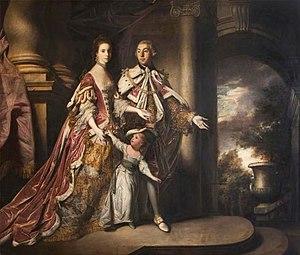
John Savile, 1ᵉʳ comte de Mexborough, connu sous le nom de Lord Pollington entre 1753 et 1766, est un pair britannique et membre du Parlement.